Zwinger (Münster)

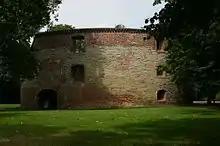
The Zwinger on the present day "Promenade".

The Zwinger in the Westphalian city of Münster is part of the old city fortifications from the Early Modern Period. In the Nazi era it was both a gaol and a Gestapo place of execution and was heavily damaged by allied air raids. Since its conversion to a memorial the Zwinger has belonged to the Münster City Museum ("Stadtmuseum Münster") and is home to the sculpture "Das gegenläufige Konzert".